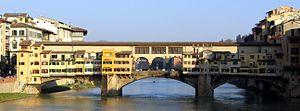
Un pont bâti est un pont qui, outre sa fonction de support à une voie de communication, peut assurer certaines fonctions liées à la ville, comme l'habitat ou l'exercice d'activités.